Foreign policy of the Russian Empire

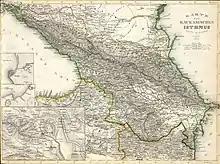
Caucasian East. Map drawn in 1856 by J. Grassl (includes Tiflis and his entourage).

Tsar Nicholas I died during the war and was succeeded by Tsar Alexander II. He gave Prince Gorchakov full control of foreign policy. The new policy was to keep a low profile in Europe while rebuilding the military and reforming the domestic economy. Gorchakov pursued cautious and well-calculated policies. A high priority was regaining naval access to the Black Sea. The policy concentrated on good relations with France, Prussia, and the United States. Russian statesmen achieved the goal by 1870 despite opposition from Britain and Austria-Hungary.